Swanage Pier

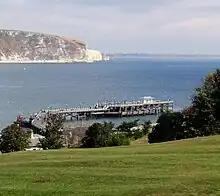
Swanage Pier as seen from the Downs at the southern end of Swanage

The first Swanage Pier, which was 750 feet long, was authorised by the (22 & 23 Vict. c. lxxvii) and built between 1859 and 1860 for use primarily by the local stone quarrying industry and included a tramway which ran the length of the pier and some way along the seafront. The old tracks can be seen to this day, inset into the seafront walkways.